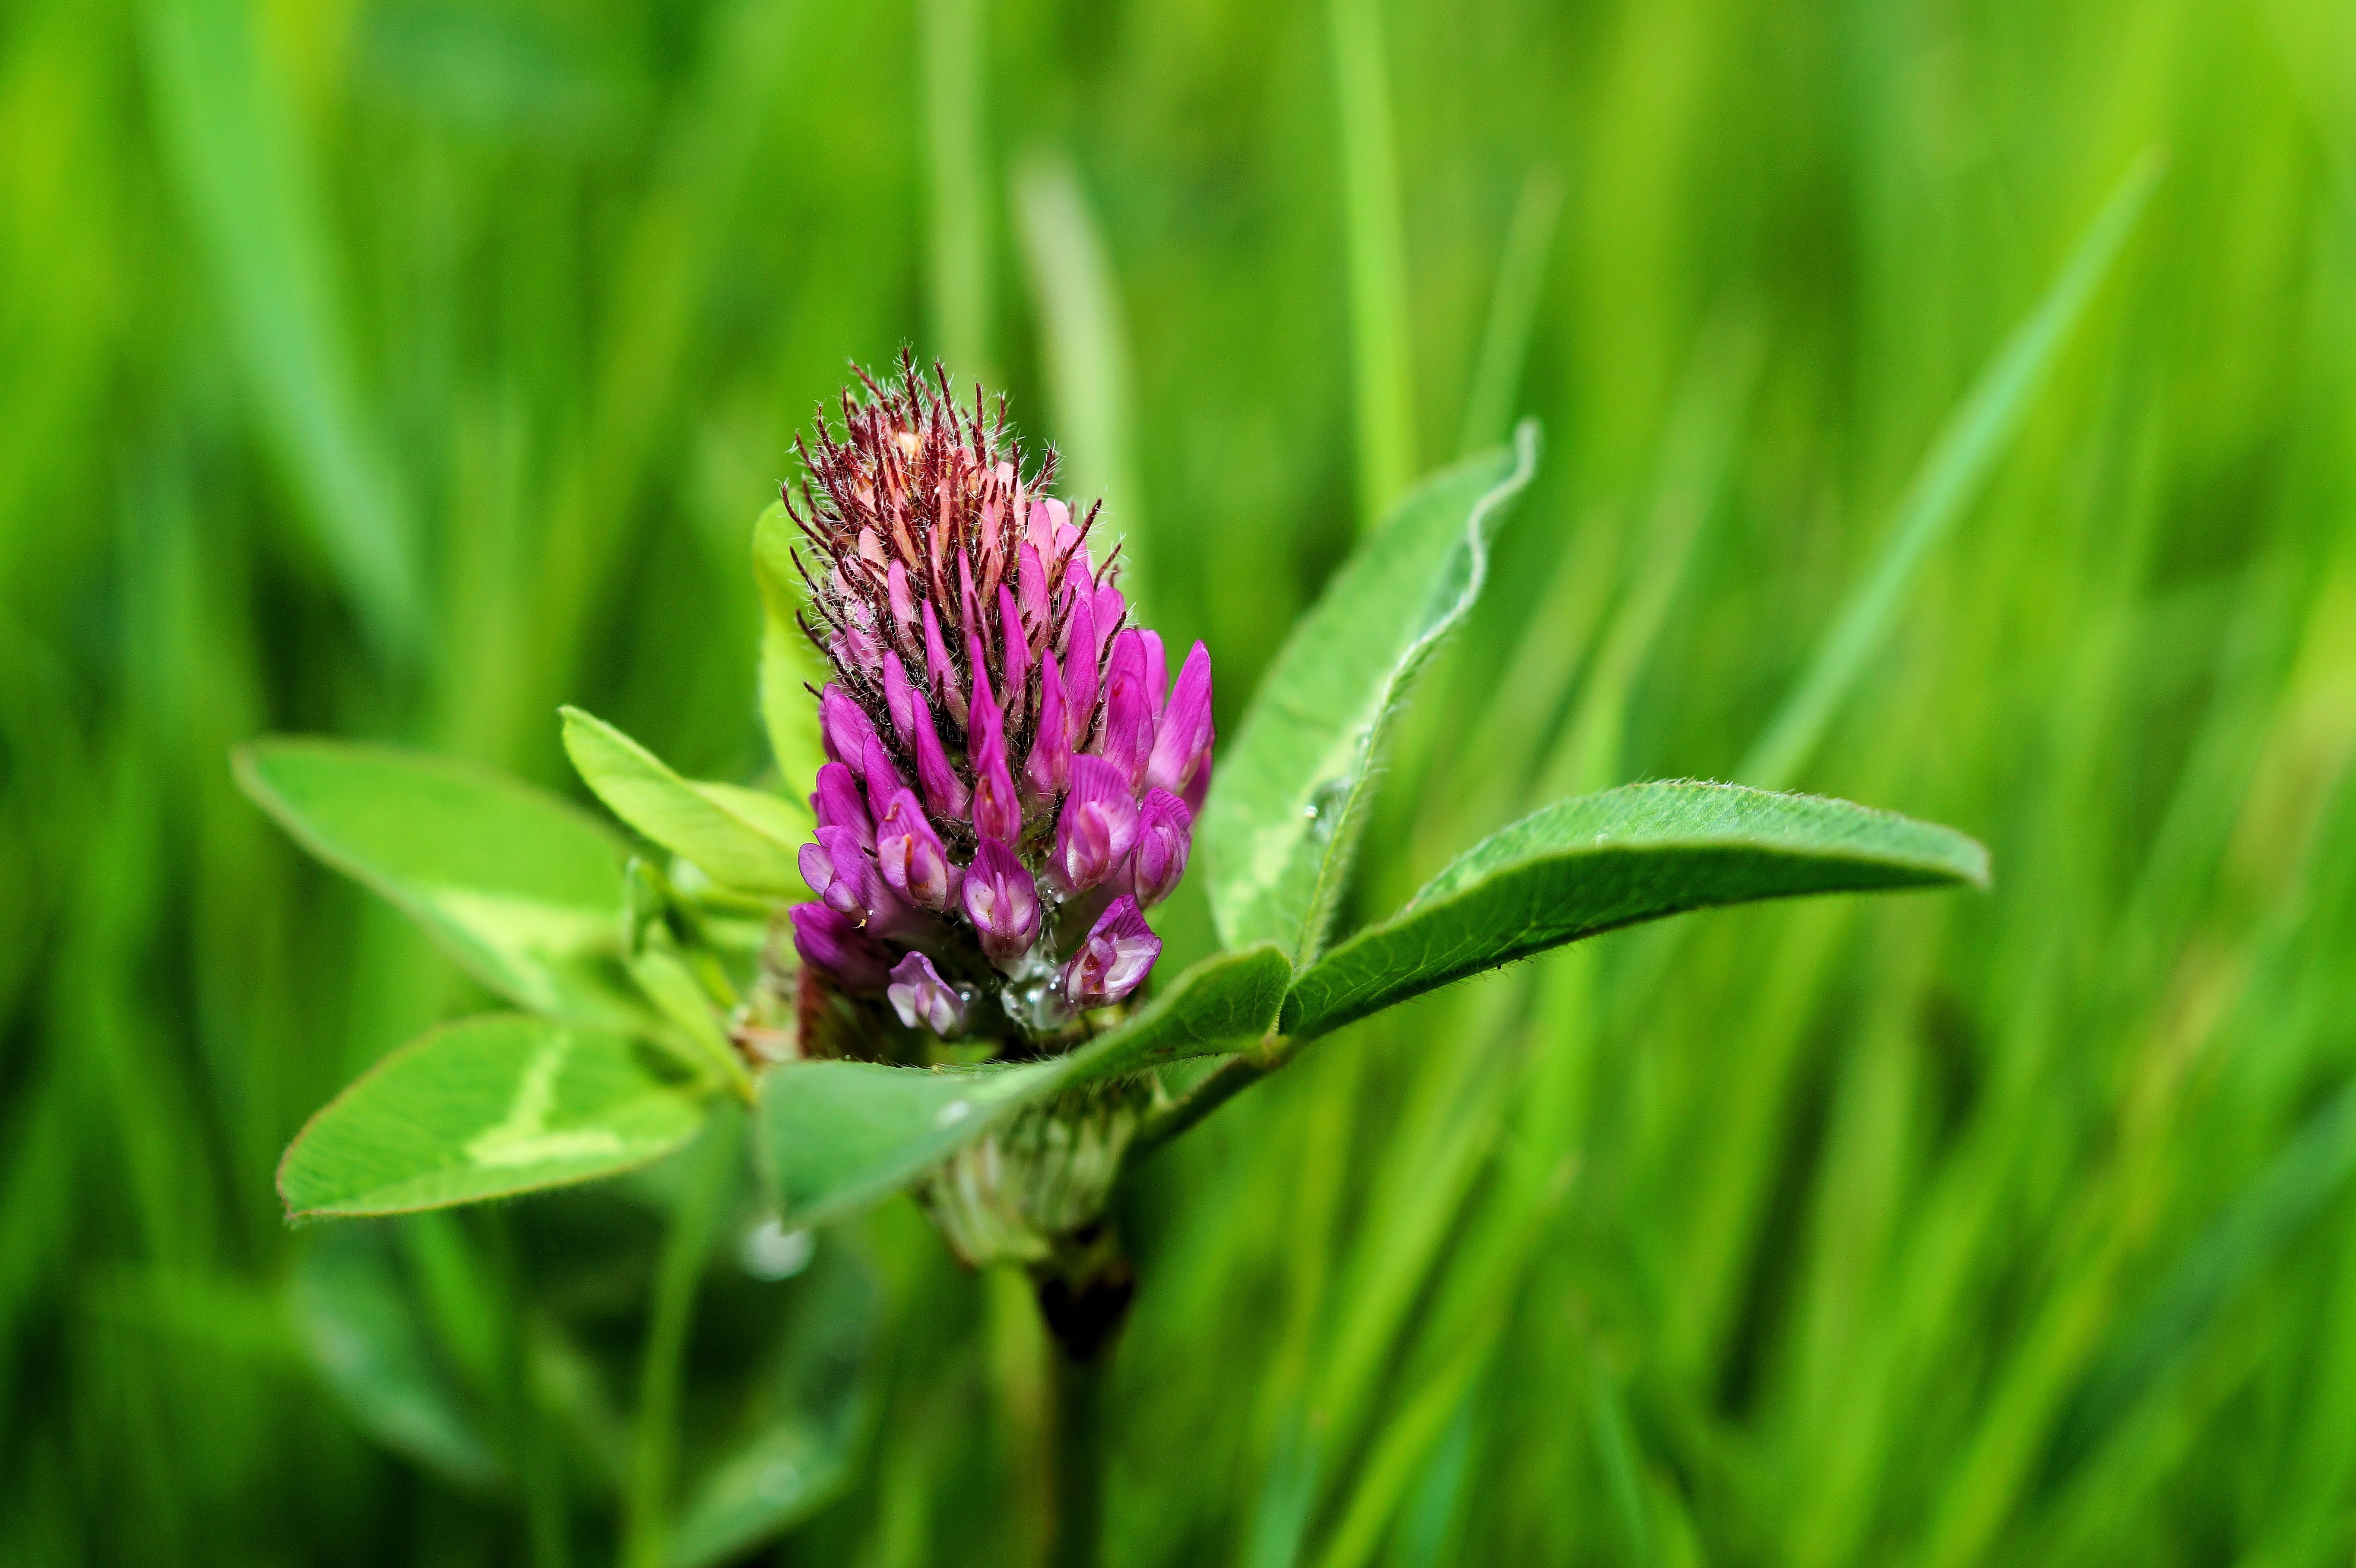
nature, grass, plant, lawn, photography, meadow, prairie, flower, purple, green, botany, close, flora, wildflower, flowers, close up, klee, macro photography, flowering plant, trifolium, grass family, plant stem, land plant